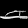
Label: Sandal